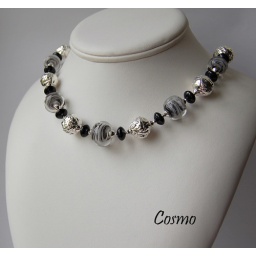
Lampwork by Roy Ayre, with black onyx, silver ceramic and sterling silver.